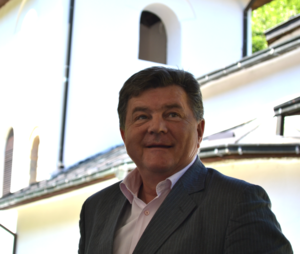
Radoslav Pavlović, né à Aleksandrovac le 8 septembre 1954 est un écrivain serbe.